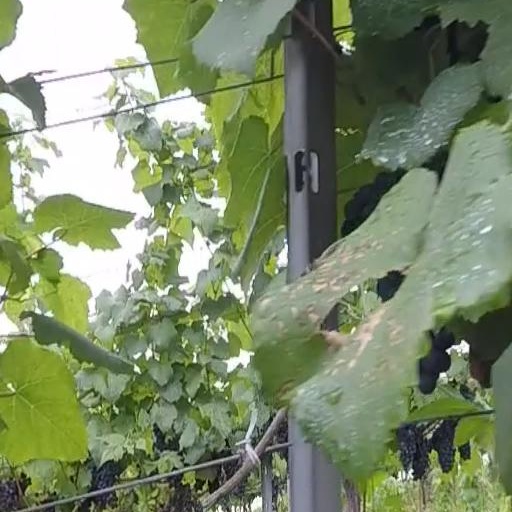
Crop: grape